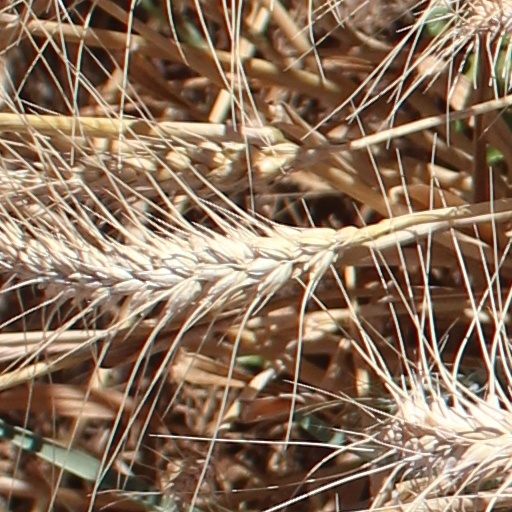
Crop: wheat